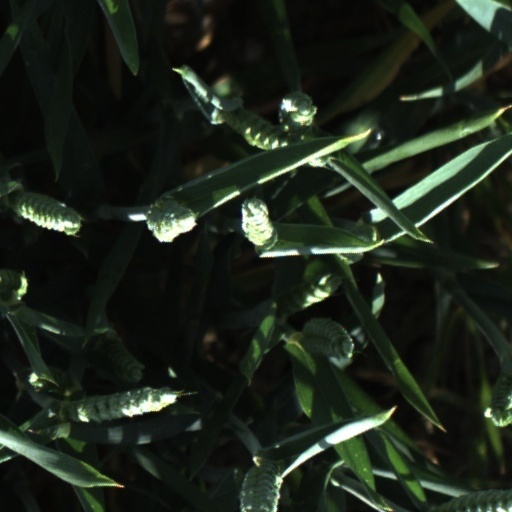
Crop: wheat